Pedro I's heart

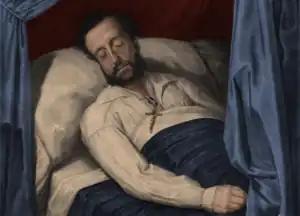
Dom Pedro I on his deathbed, by José Joaquim Rodrigues Primavera, 1834.

On September 23, 1834, on the eve of his death, Dom Pedro I wrote a addressed to the Brazilian public, in which he declares his wish regarding the fate of his remains after death: